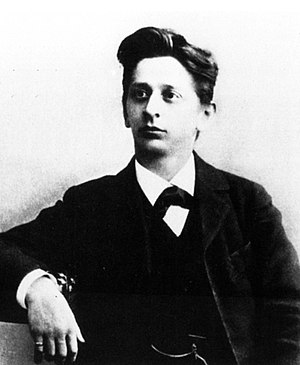
Alexander von Zemlinsky
Alexander von Zemlinsky var en østrigsk komponist og dirigent, han emigrerede i 1938 til USA. Han har skrevet flere operaer, bl.a. Es war einmal efter Holger Drachmanns skuespil, samt musik til mange sange, to symfonier og orkestermusik.